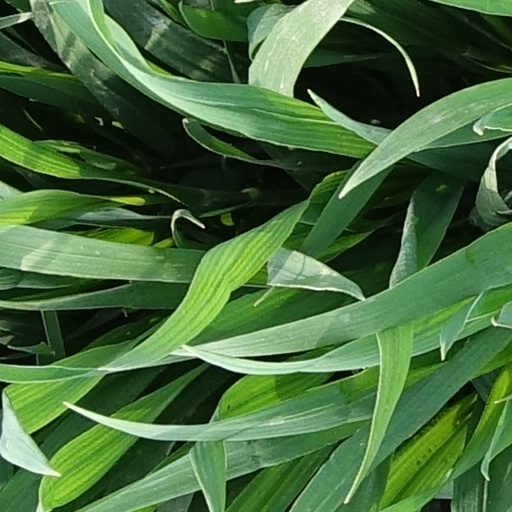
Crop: wheat